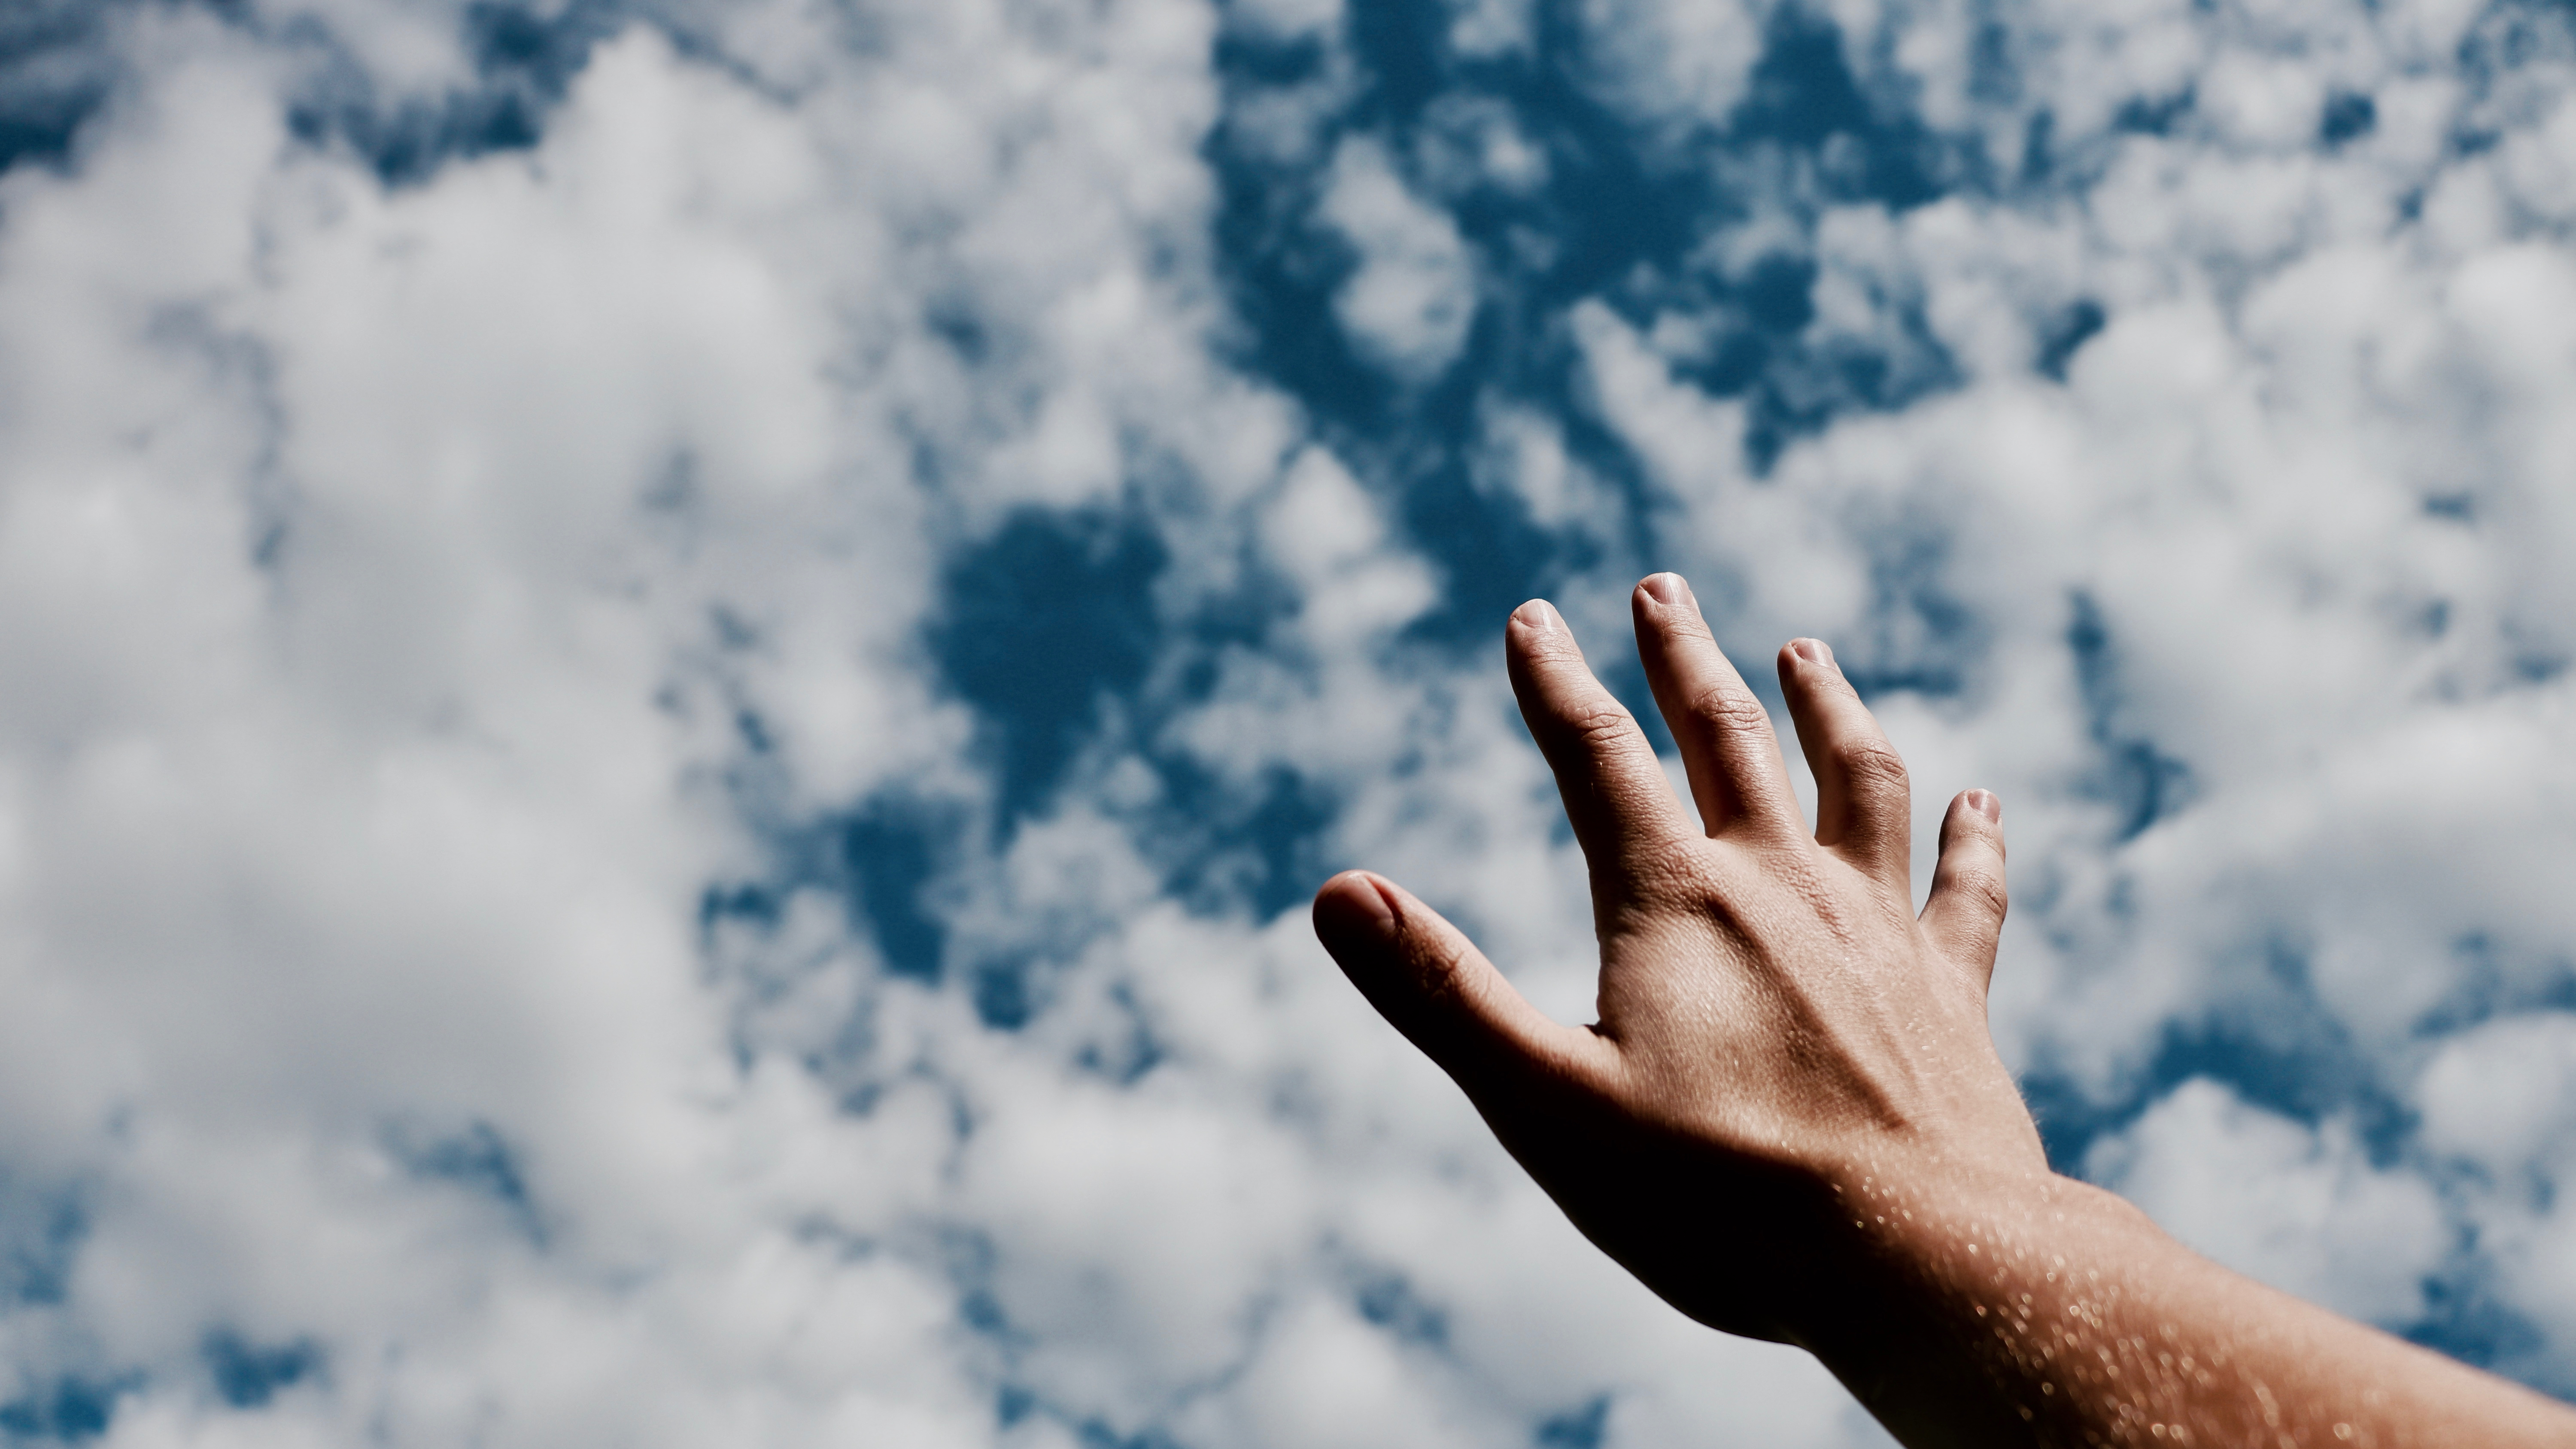
hand, cloud, sky, sunlight, finger, blue, atmosphere of earth